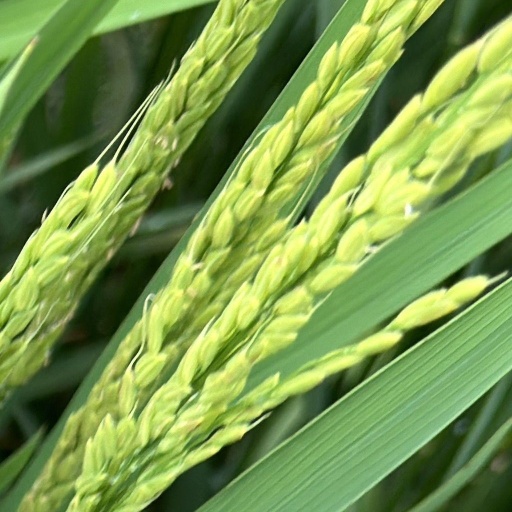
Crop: rice